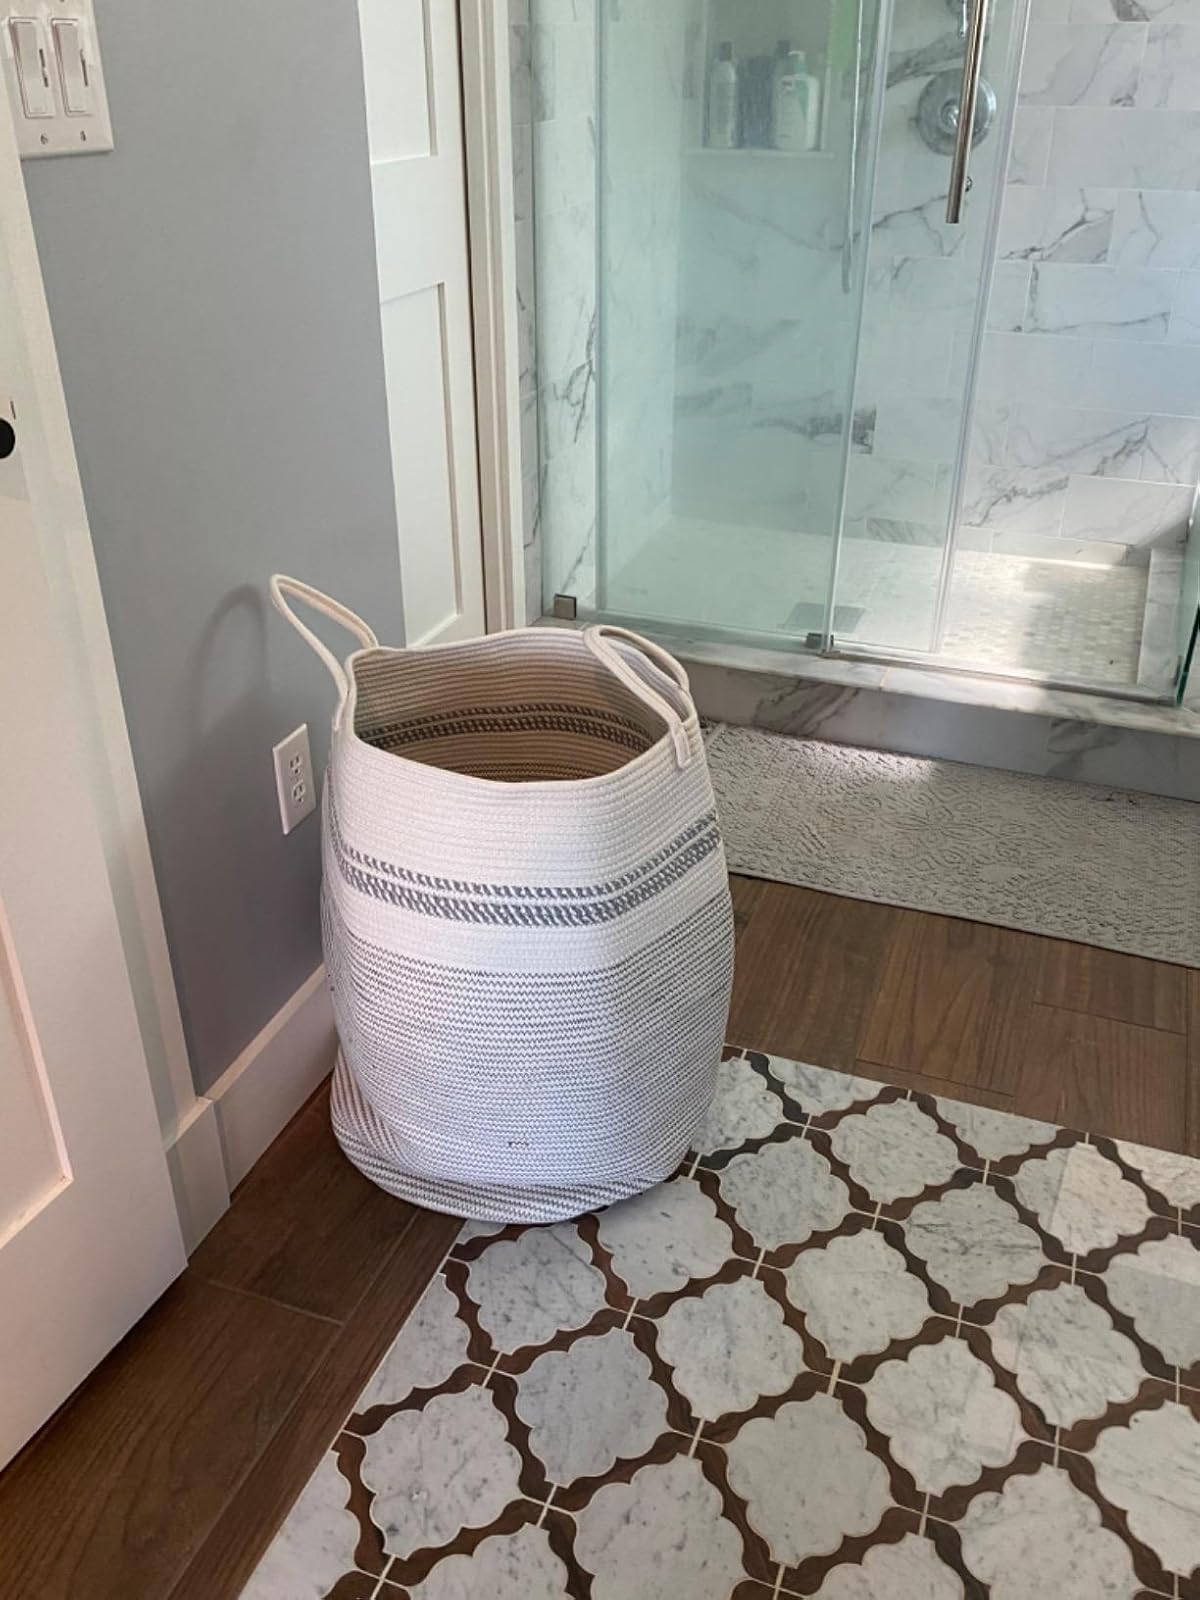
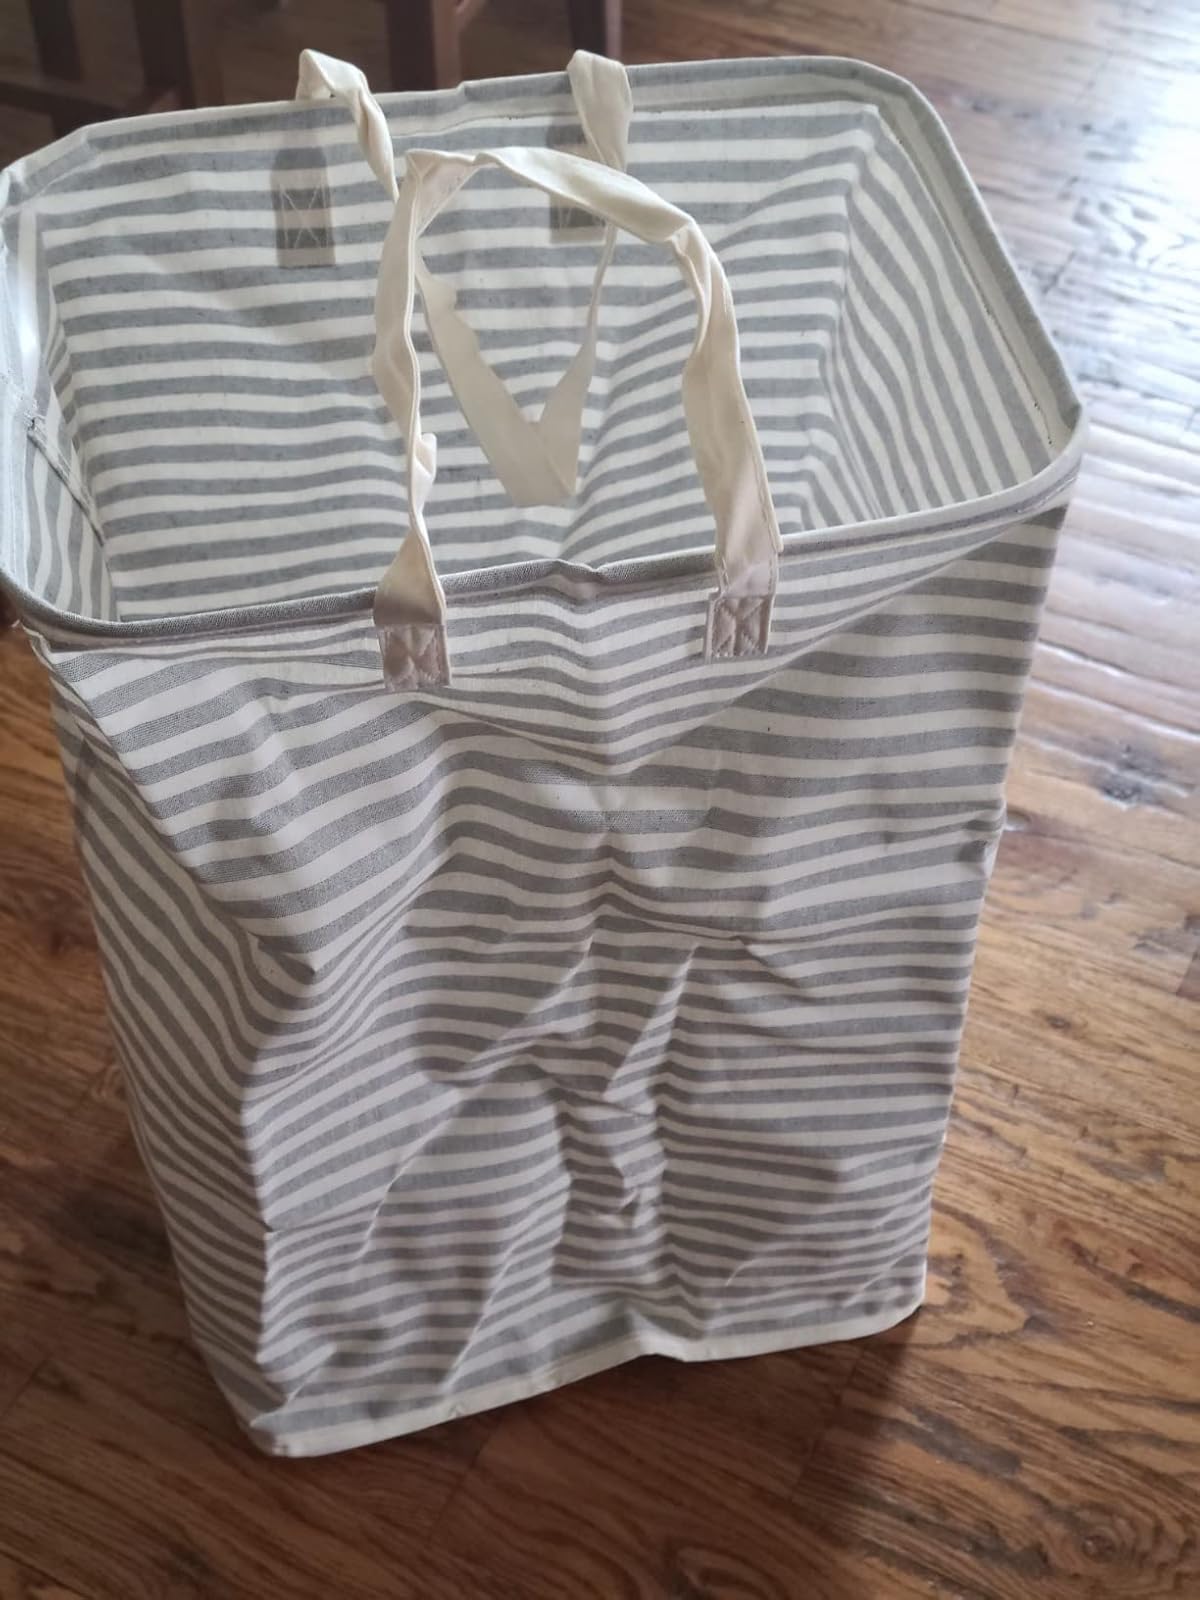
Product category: items_hamper
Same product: no